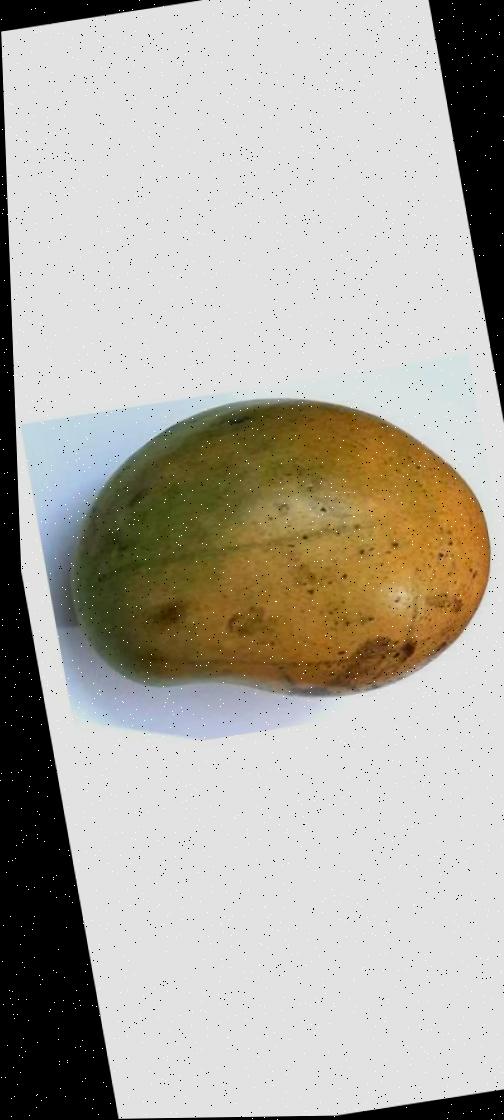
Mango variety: Rupali